Prinsesse Charlottes Gade

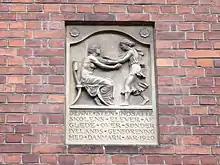
The reunification plaque on the gable of Sjællandsgade School

On the gable of the former Sjællandsgade School is a stone plaque commemorating the reunification of Sønderjylland with Denmark in 1920. The plaque features a symbolic relief of a woman approaching another woman seated on a klismos, both with their arms stretched out towards each other as if they are about to embrace. Below the relief is an inscription: "This stone was installed by the school's pupils in exhilaration over the reunification of Sønderjylland with Denmark 1920".